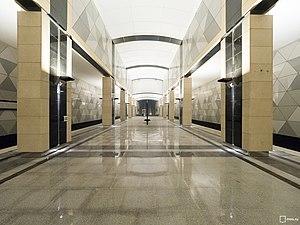
La liste des stations du métro de Moscou présente les stations des 12 lignes qui composent le métro de Moscou aujourd'hui.